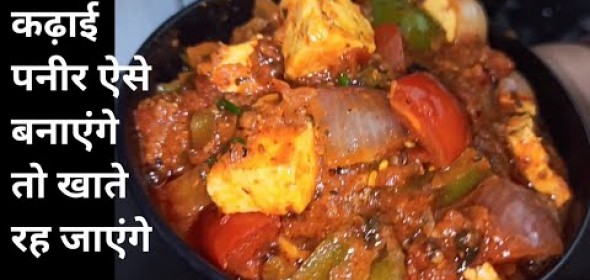
Dish: kadai_paneer